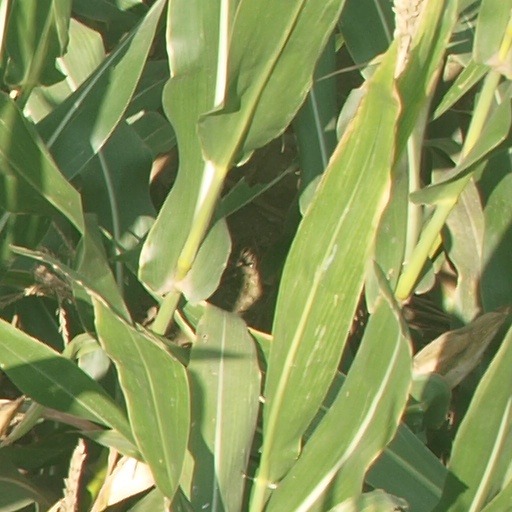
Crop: maize; corn